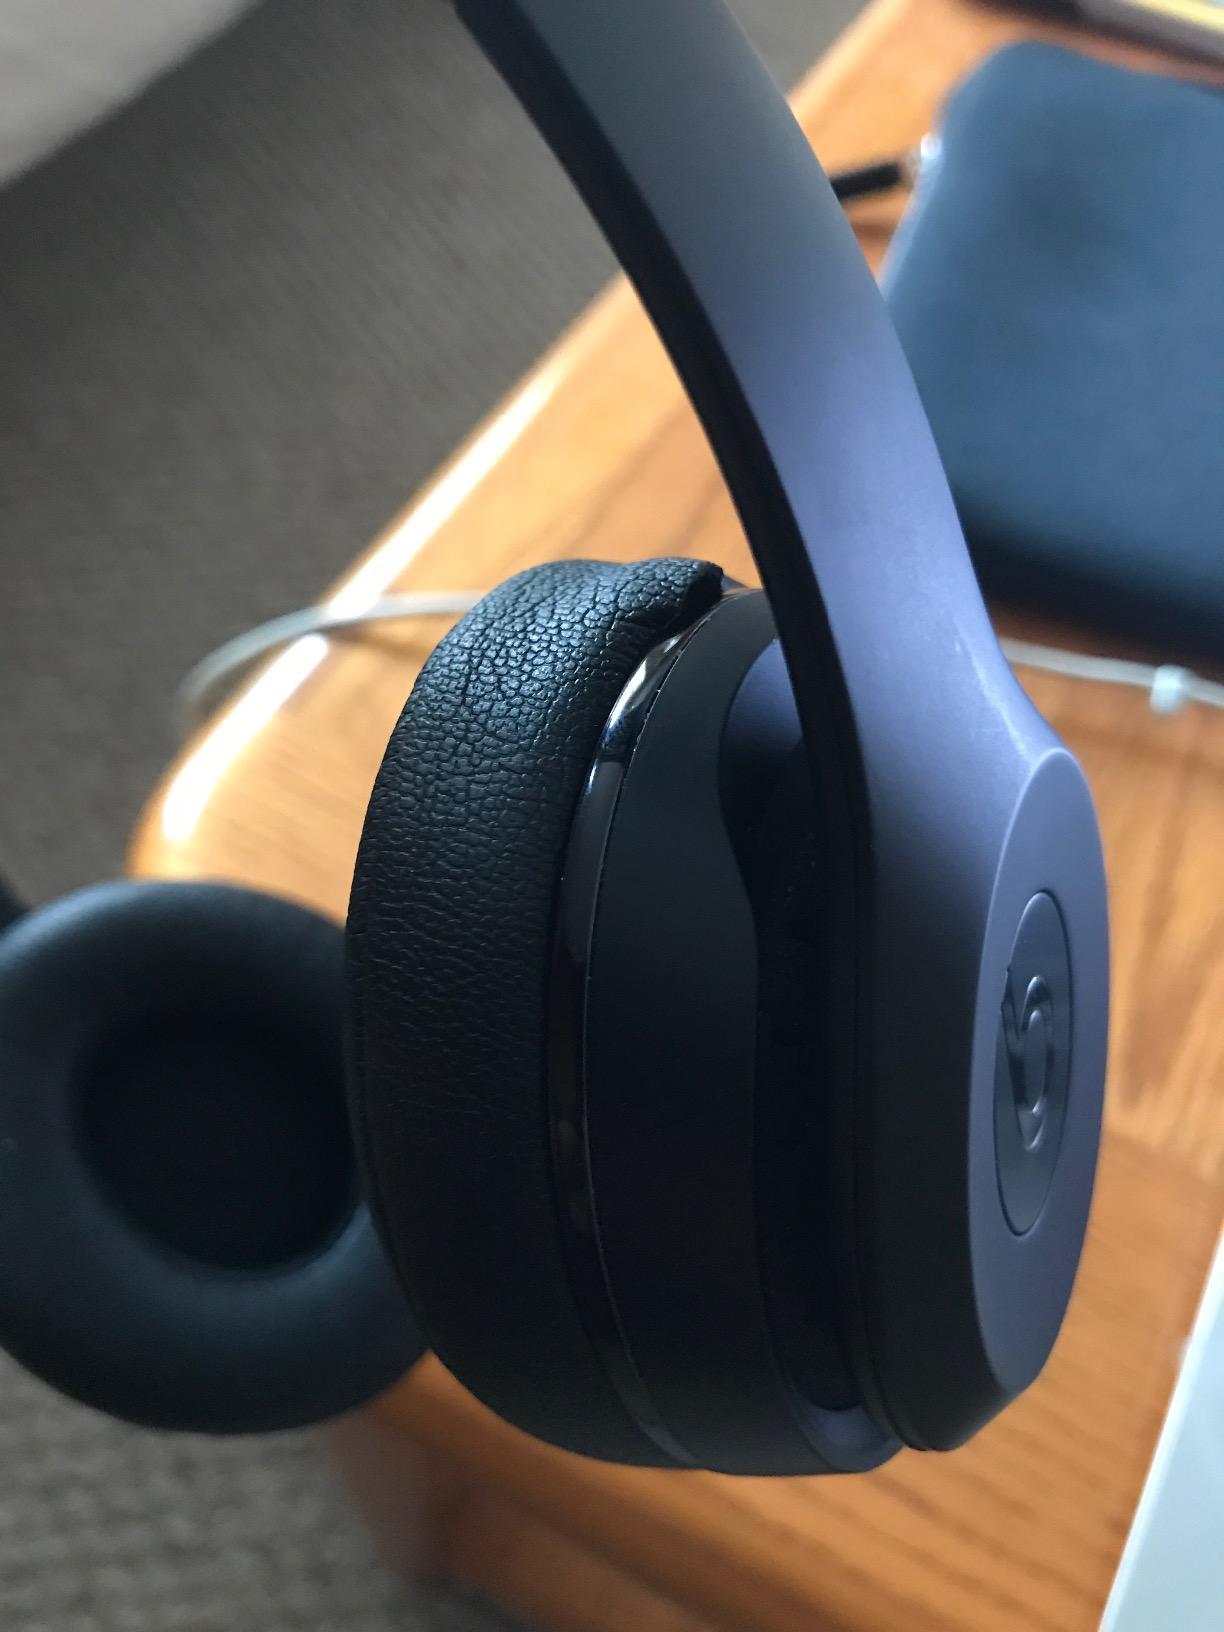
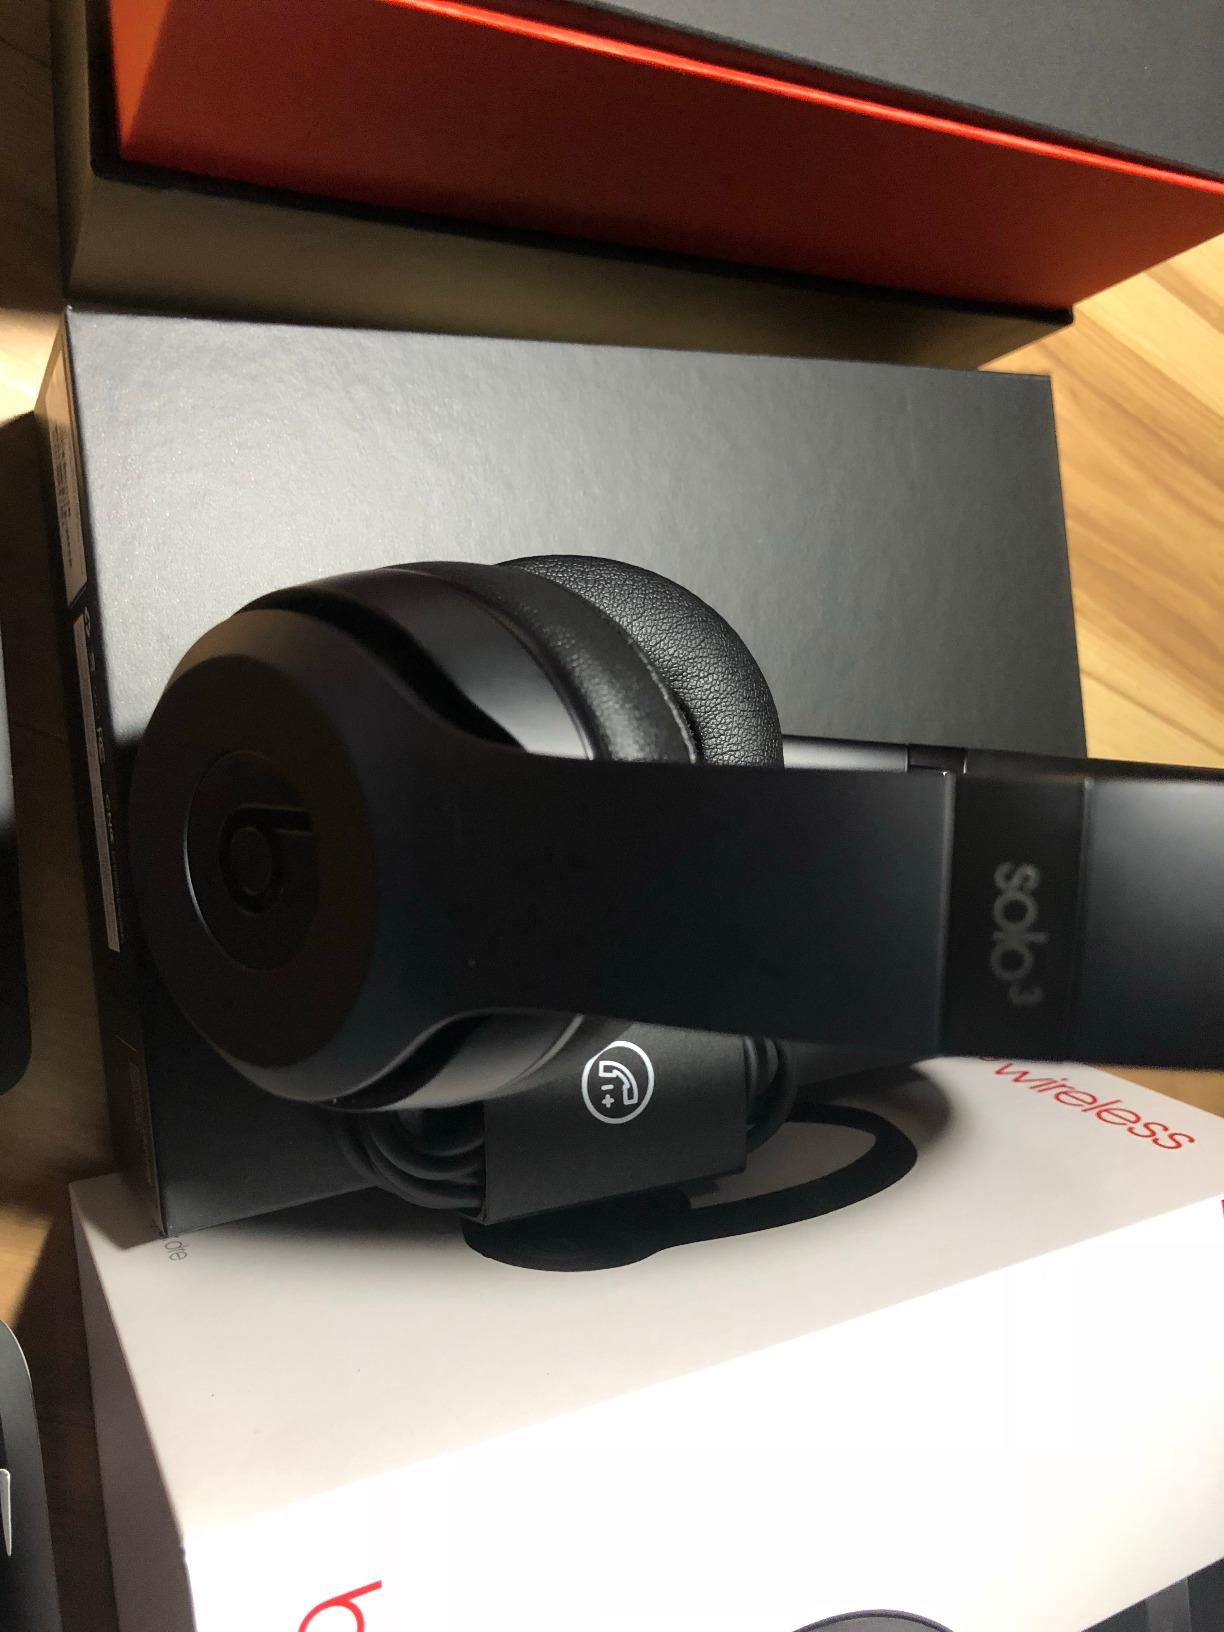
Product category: headphones
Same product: yes